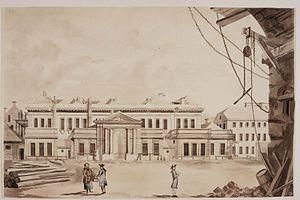
Charles Felix Richard Auguste Le Picq est un danseur, maître de ballet et chorégraphe français né à Strasbourg le 2 mars 1745 et mort à Saint-Pétersbourg le 29 octobre 1806.